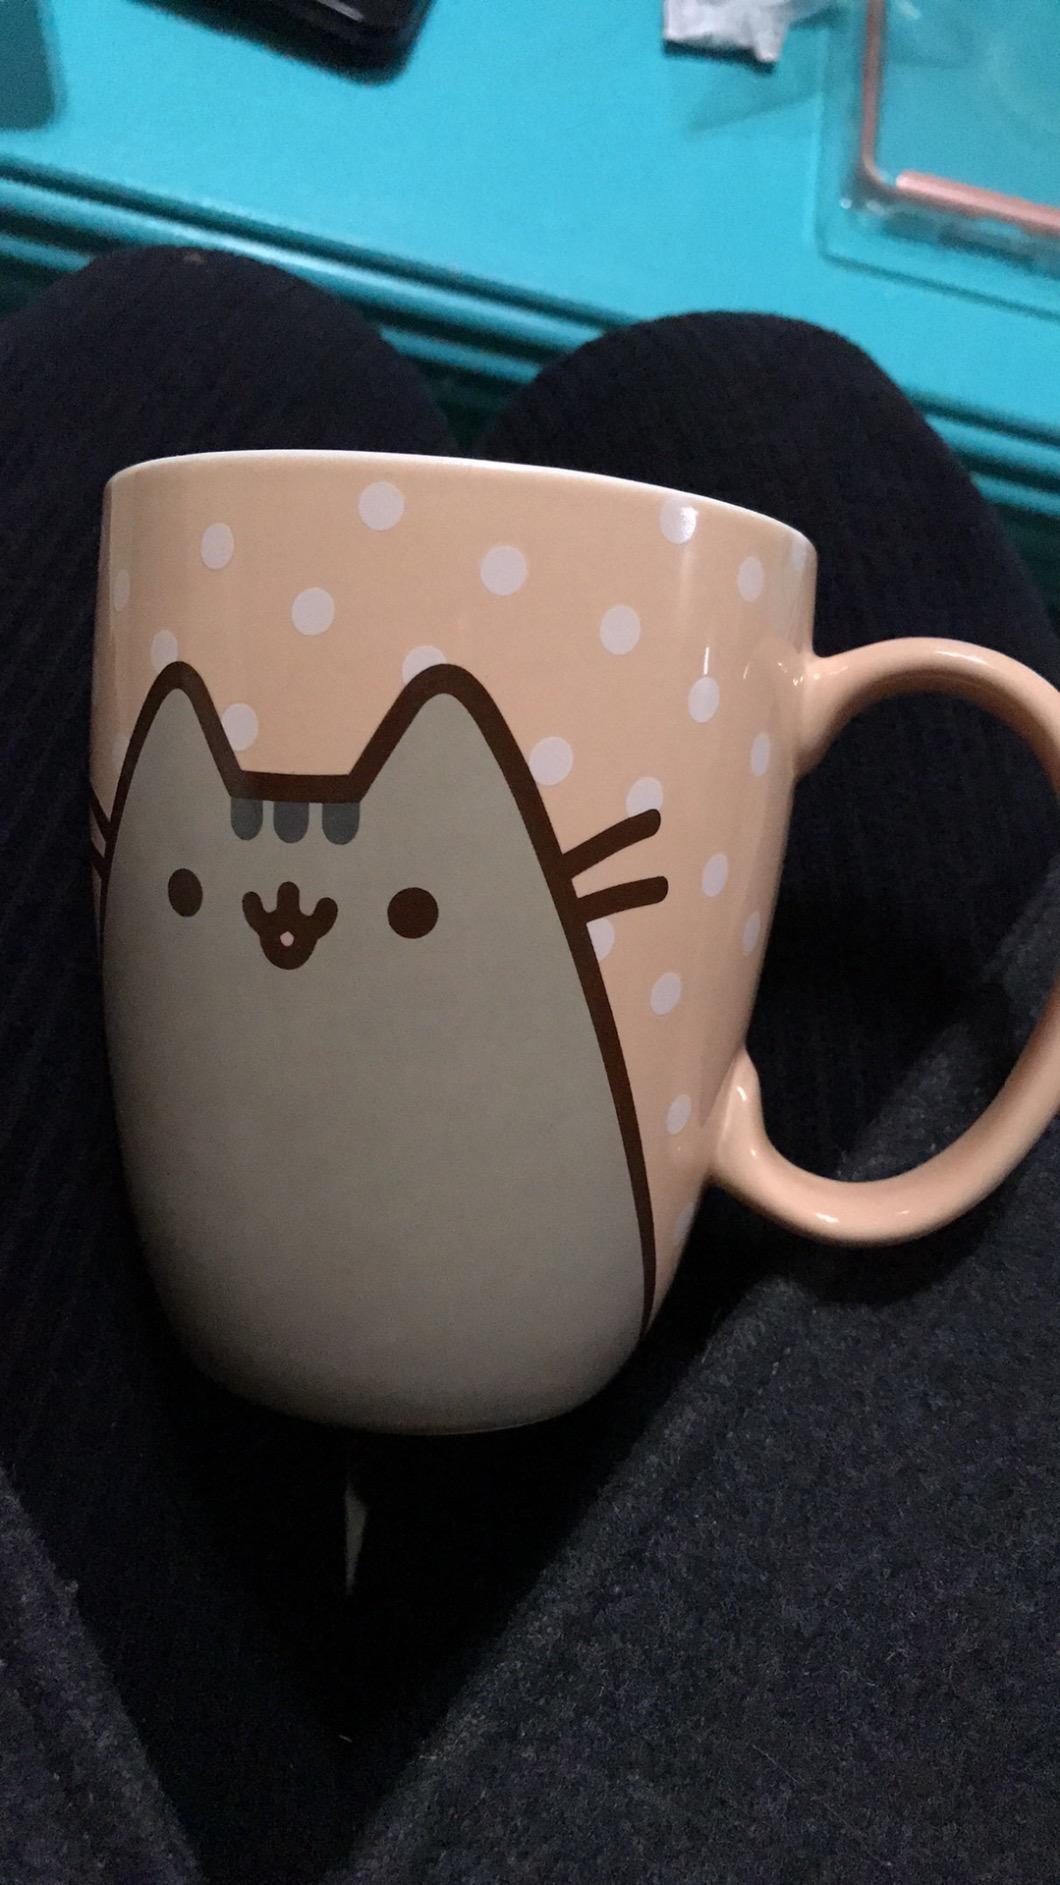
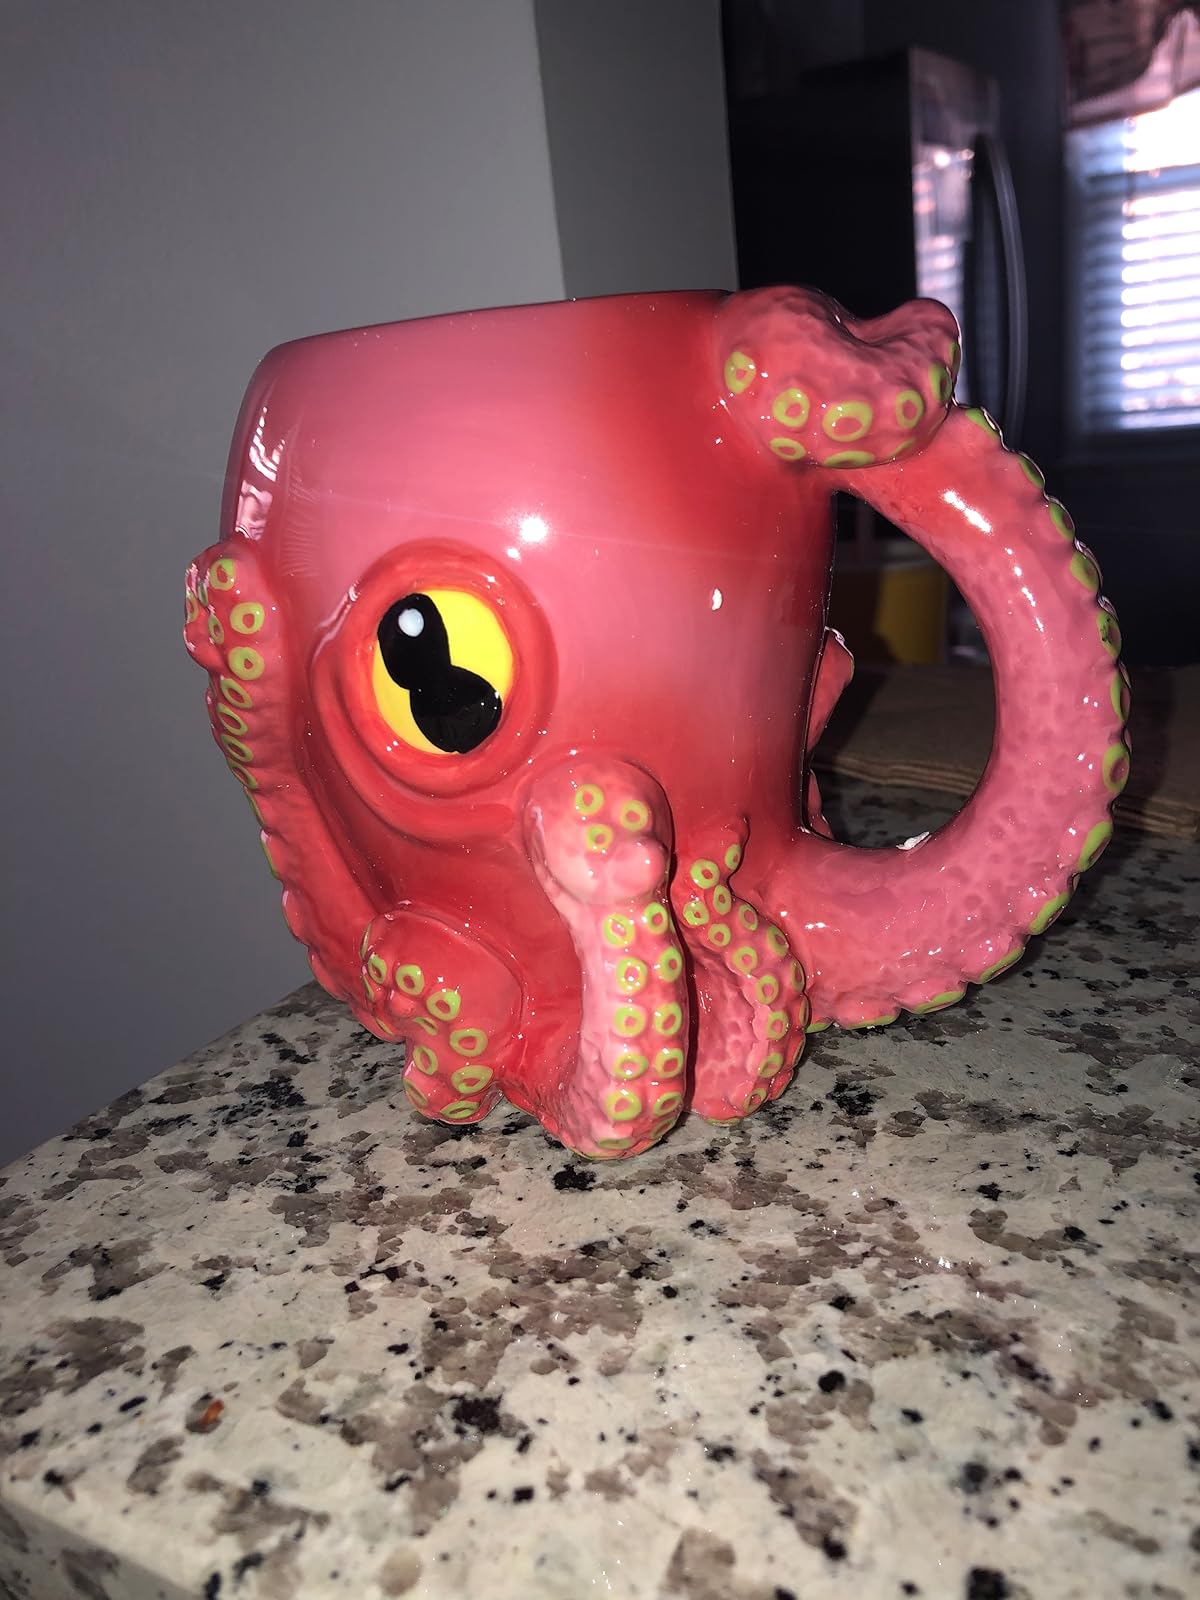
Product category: items_mug
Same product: no